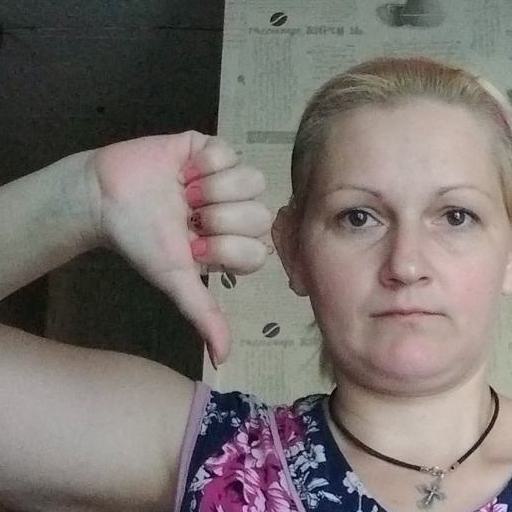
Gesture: dislike